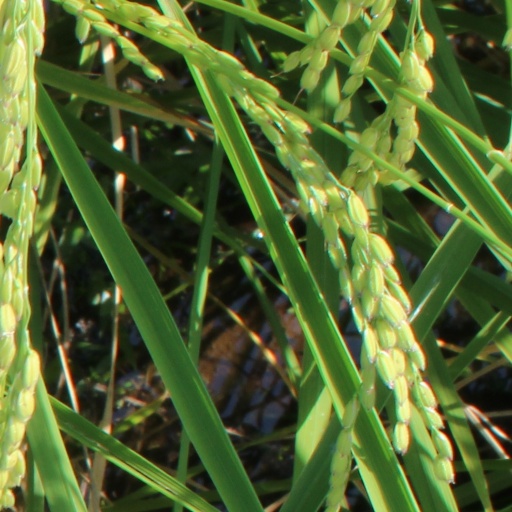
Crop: rice